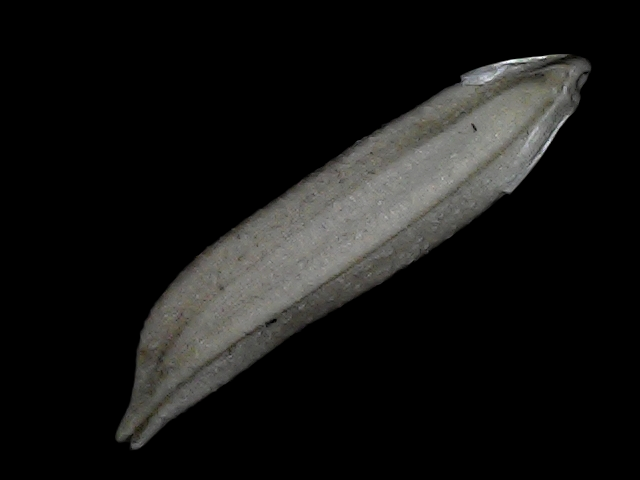
Rice variety: Bd57